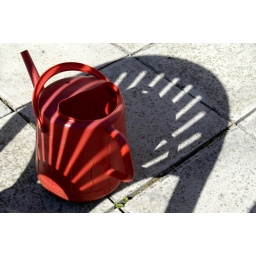
Visual experiment with watering can and a plastic chair in the afternoon sun.